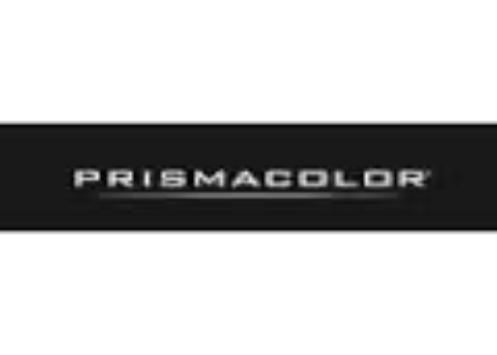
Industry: Necessities